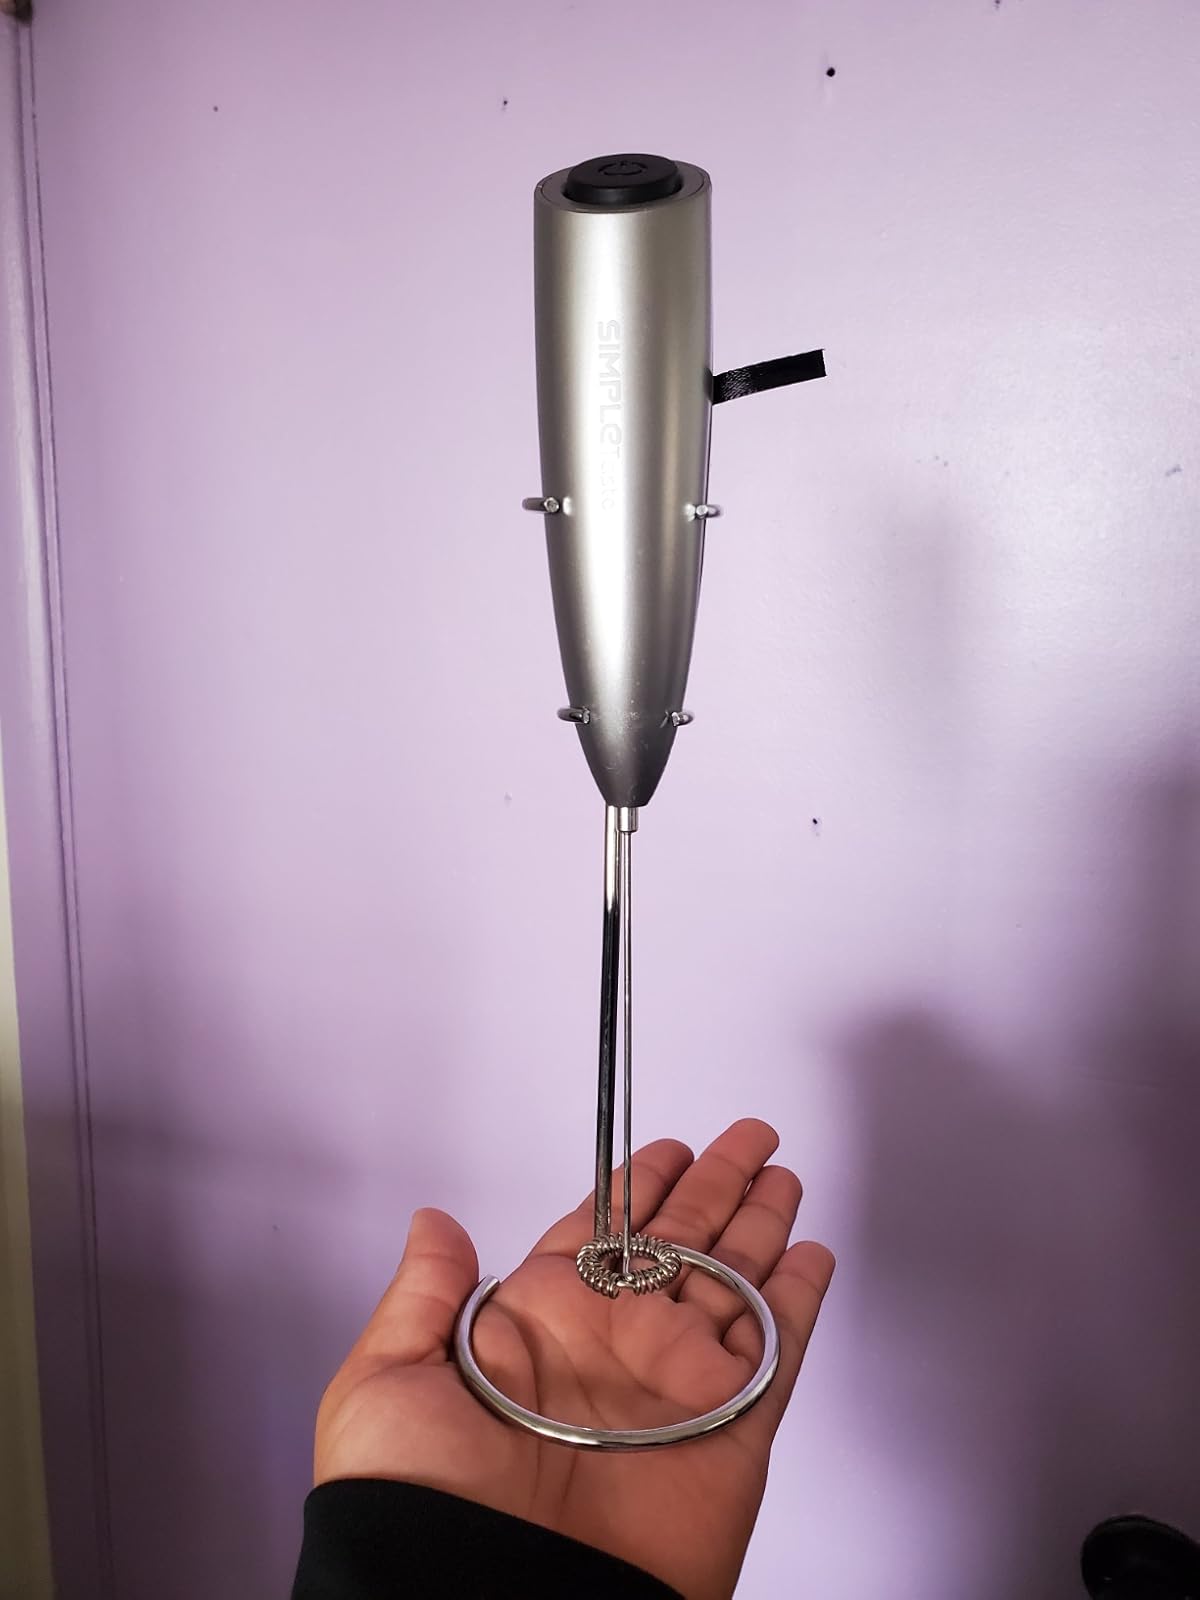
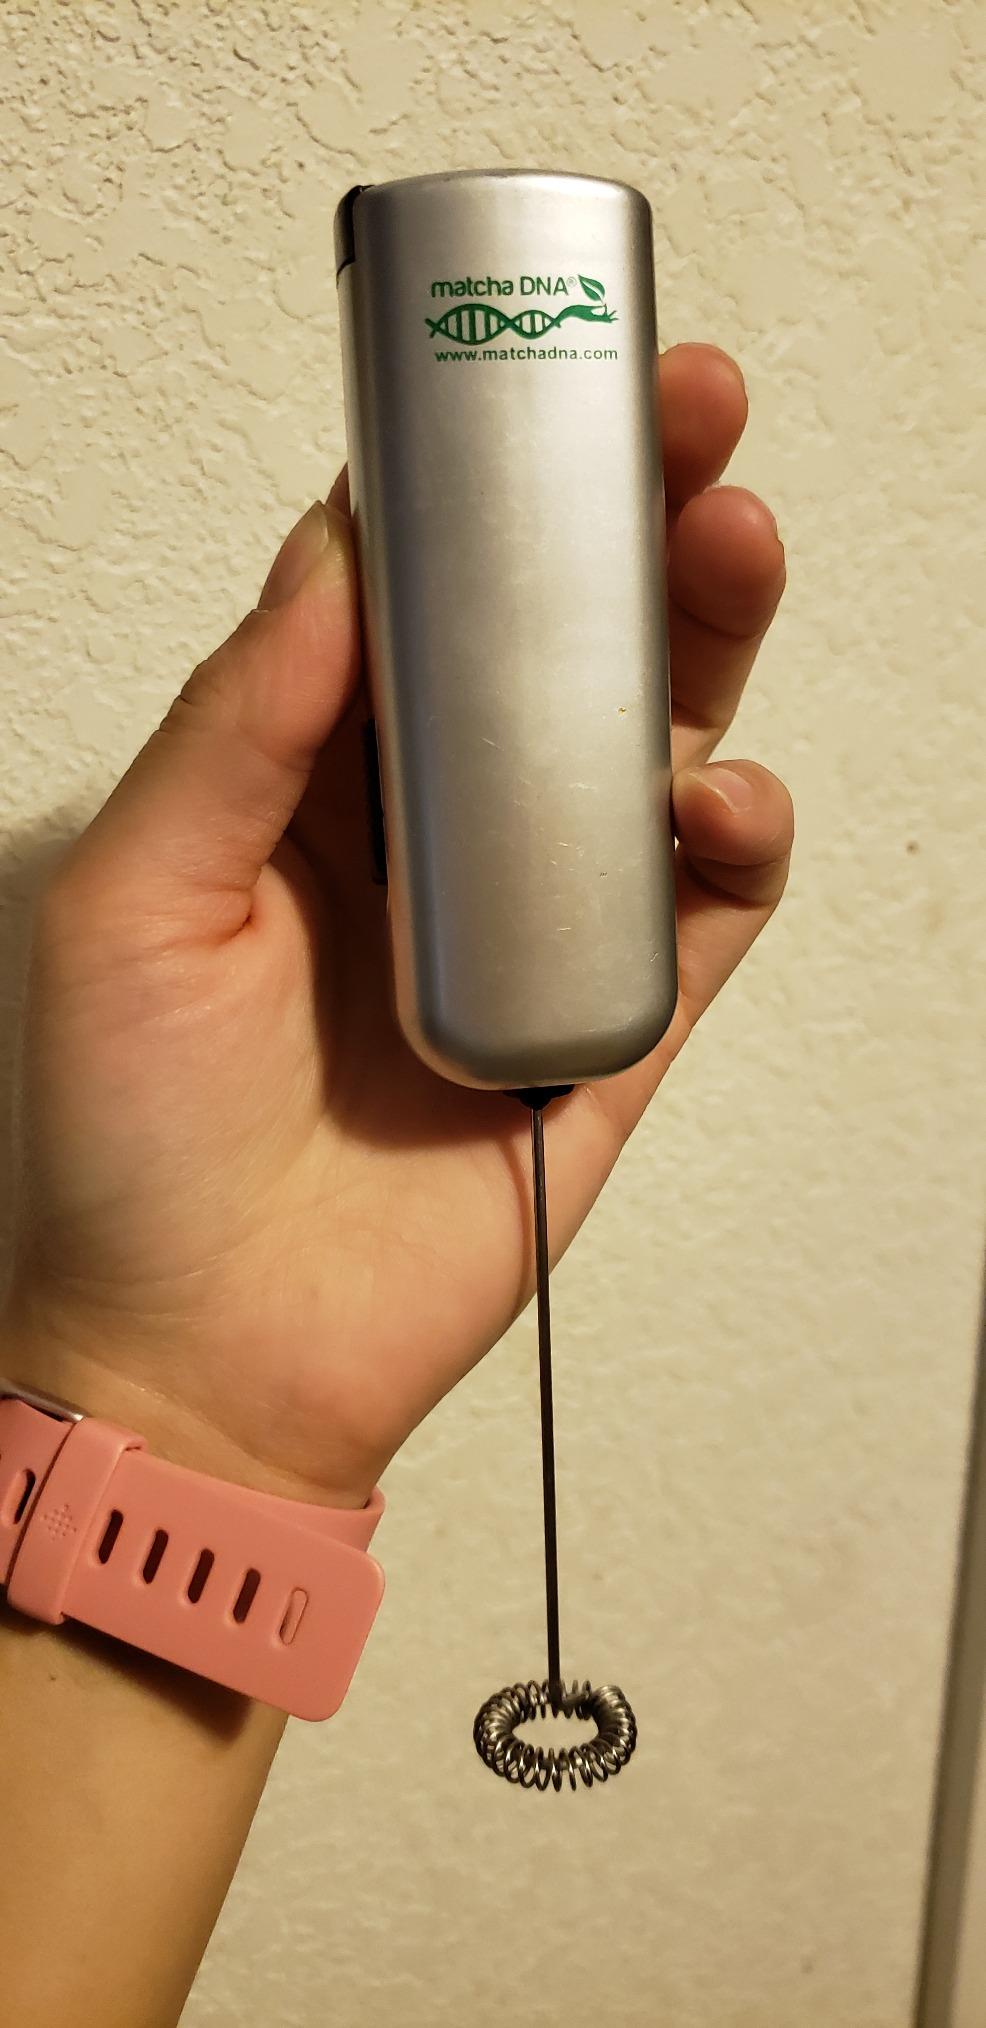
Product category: items_mixer
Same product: no